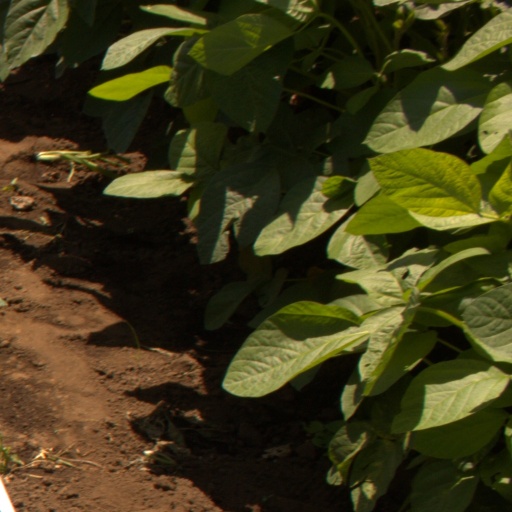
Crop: soybean